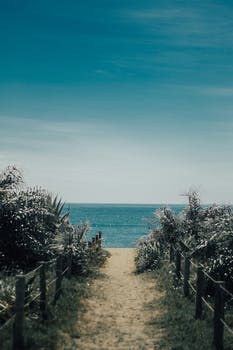
Label: No Watermark